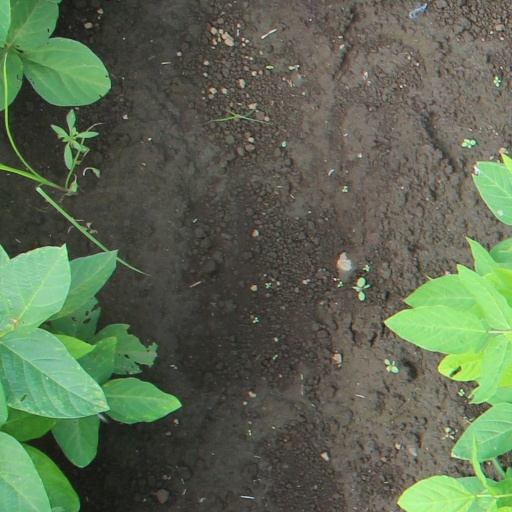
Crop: soybean